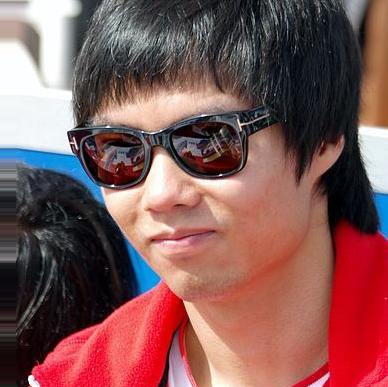
Age: 26